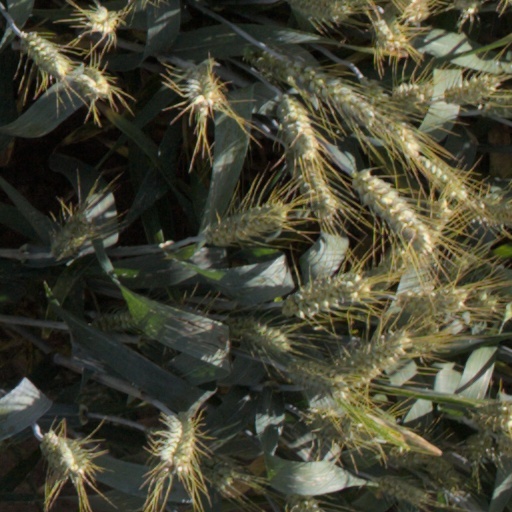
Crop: wheat